Sedgwick Museum of Earth Sciences

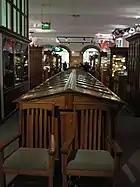
Inside the museum (October 2008)

Dr John Woodward collected and catalogued over 35 years nearly 10,000 specimens in five walnut cabinets, two of which he bequeathed to the university in his will. The university later purchased another two, and the fifth was added in the 1840s. The cabinets are still in use today. He also left funds to establish the position of the Woodwardian Professor of Geology.